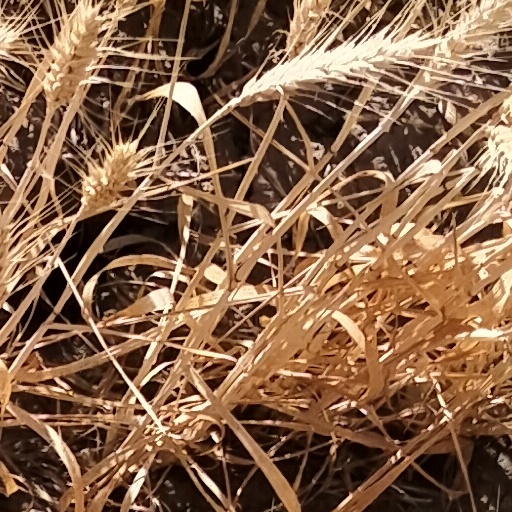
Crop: wheat